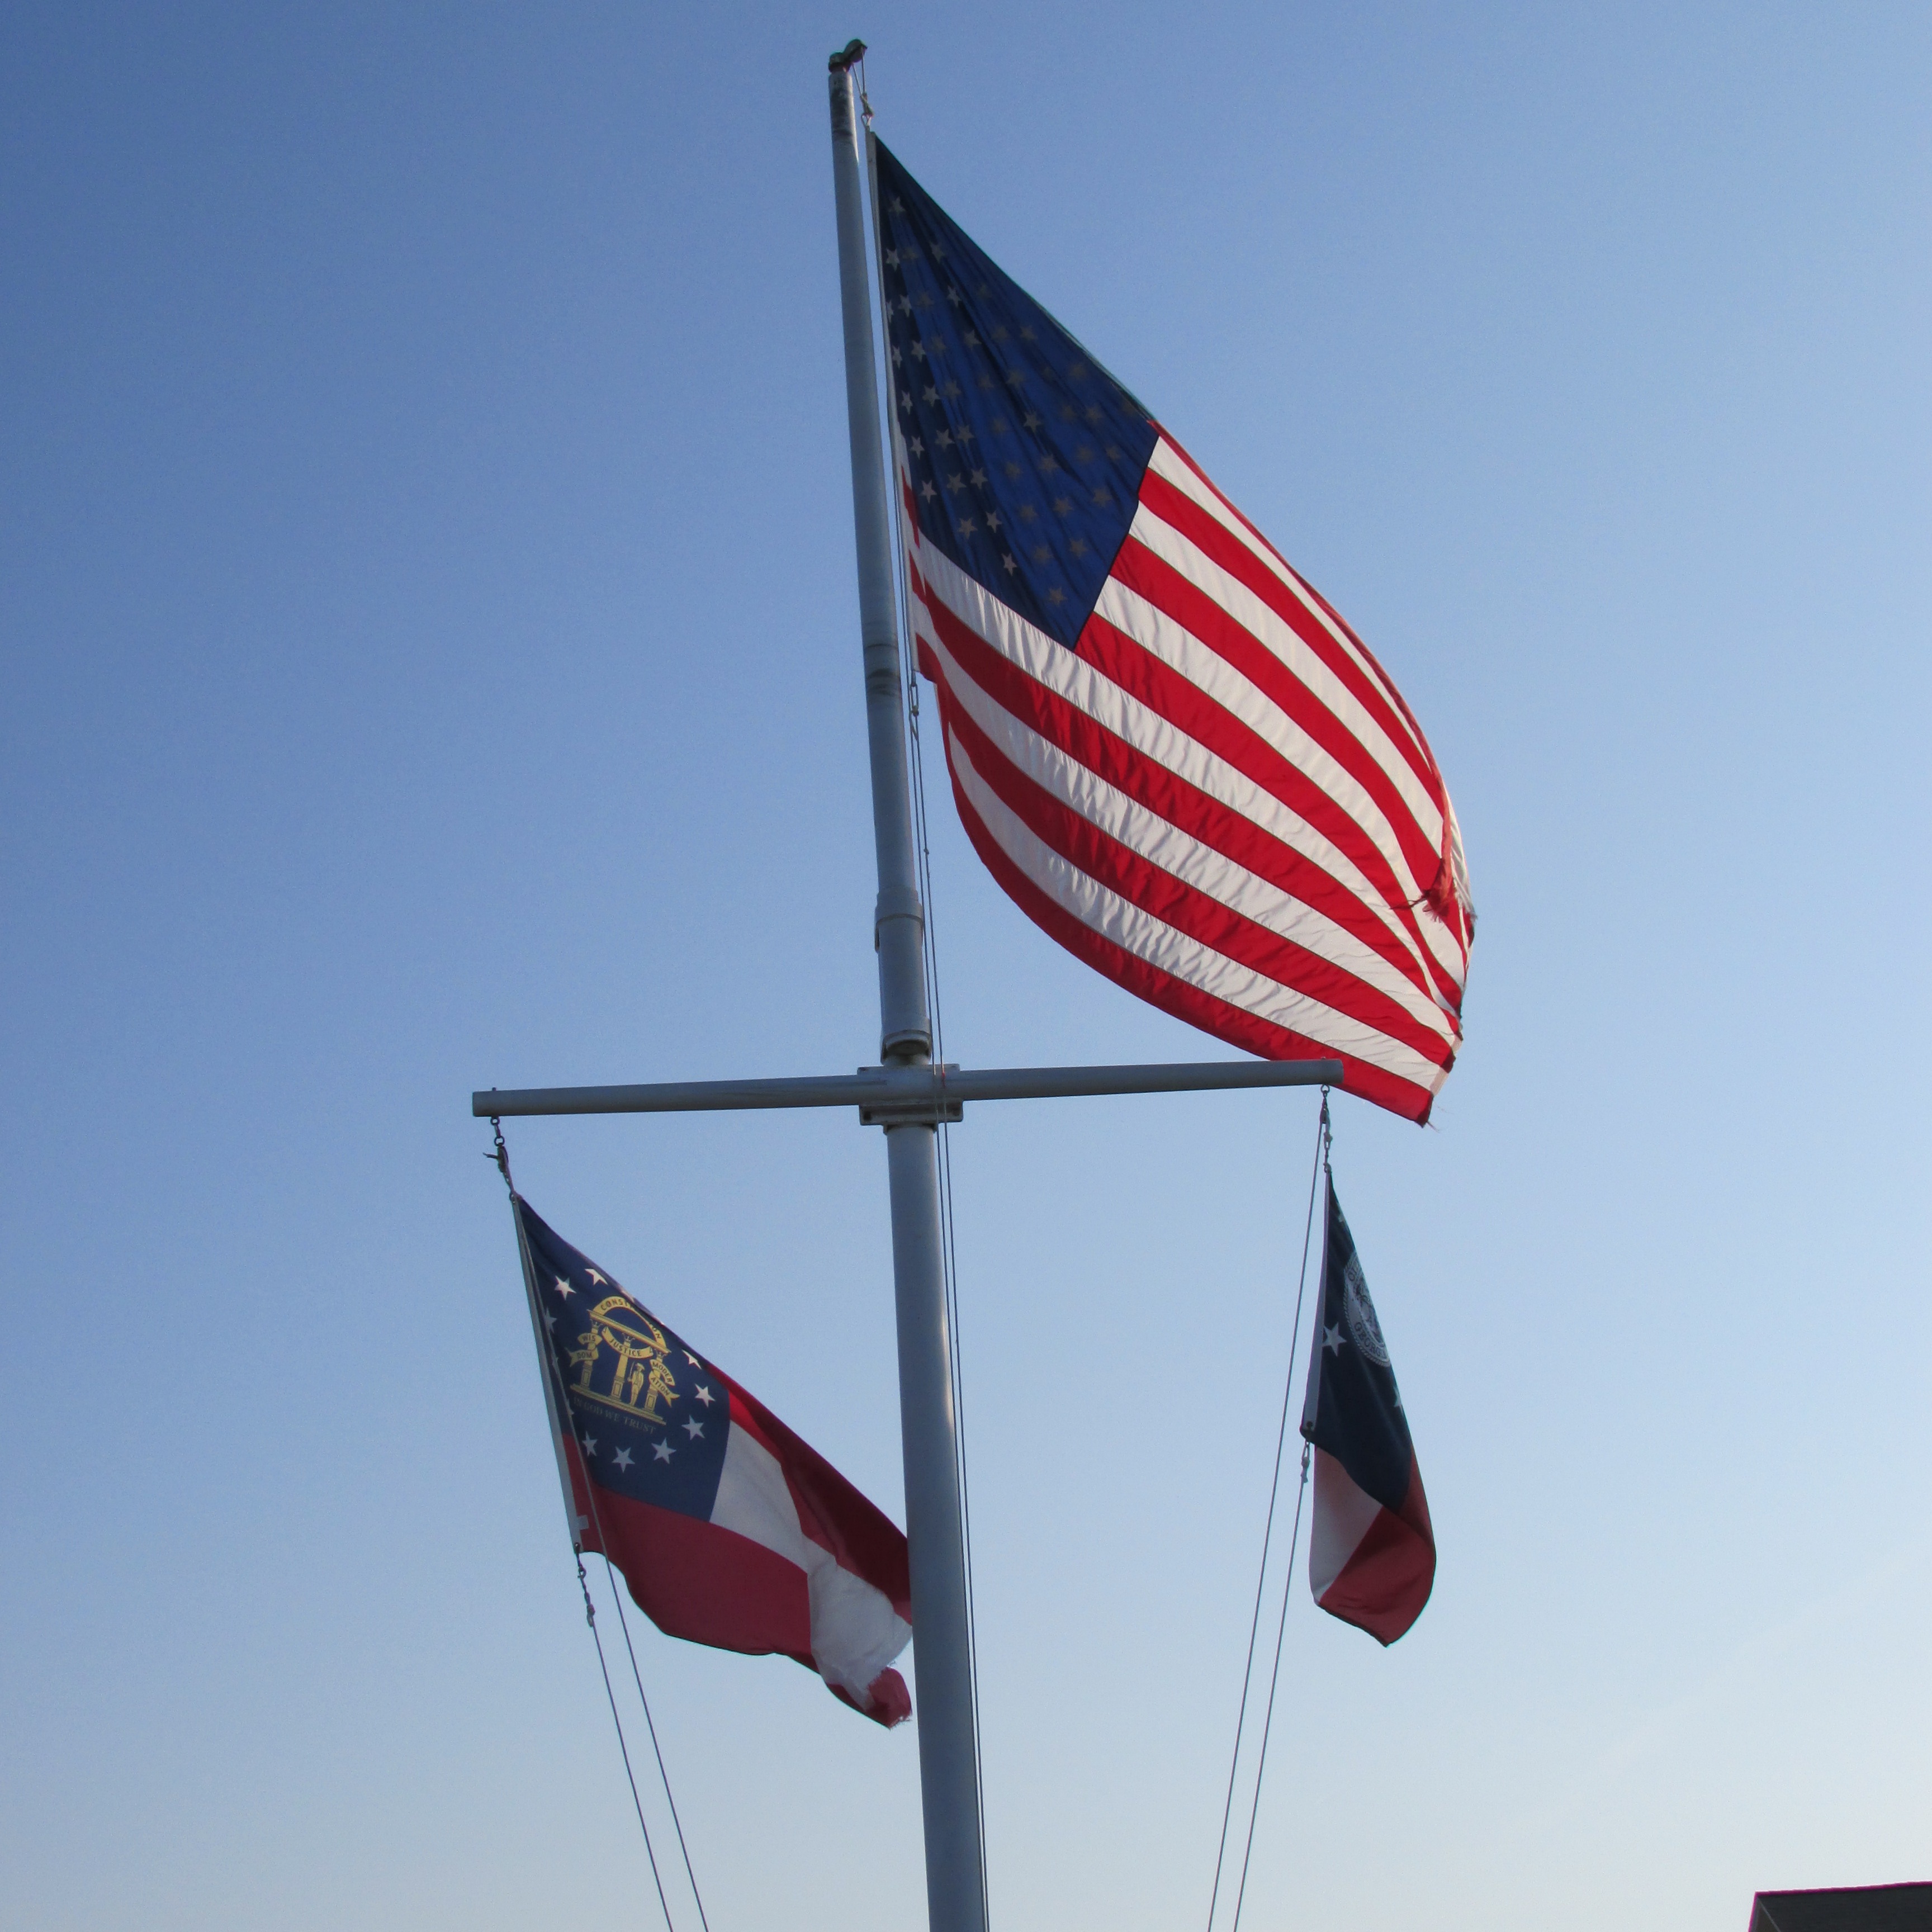
wind, symbol, mast, flag, usa, american flag, patriotism, nautical, georgia, independence, flag of the united states